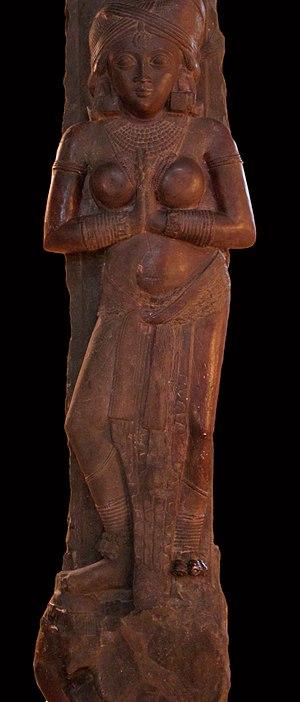
Bhârhut, montant de ballustrade (vedikâ)
Les Shunga ou Śunga sont une dynastie hindoue qui règne sur une partie de l'Inde orientale après la dissolution de l'Empire maurya, de 185 environ à 73 av. J.-C. environ. La capitale des Shunga était Pâtaliputra, l'actuelle Patna.
Bharhut ou Bharhat est un village du District de Satna dans l'état de Madhya Pradesh. Il doit sa célébrité à un stūpa bouddhiste remontant aux alentours de l'an 200 av. J.-Chr. Ce sanctuaire, mis au jour au XIXᵉ siècle, contenait des vedika portant presque intacts des bas-reliefs sculptés dans le grès rouge. Ils sont aujourd'hui conservés au Musée indien de Calcutta.